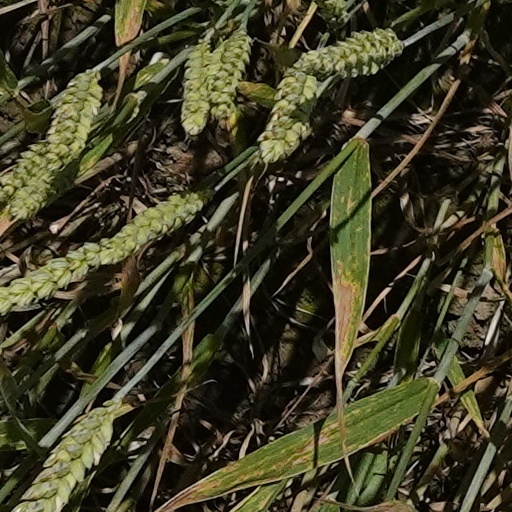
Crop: wheat